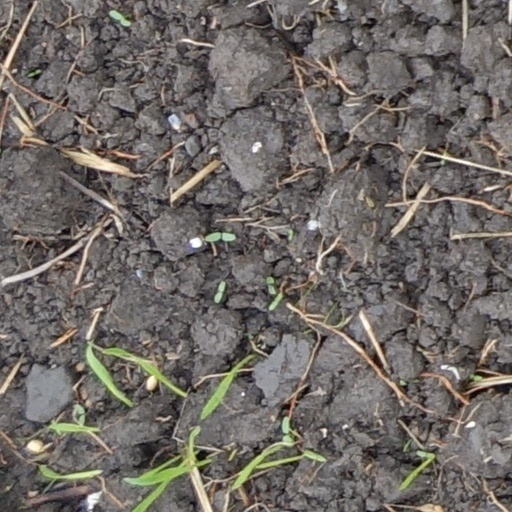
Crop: wheat